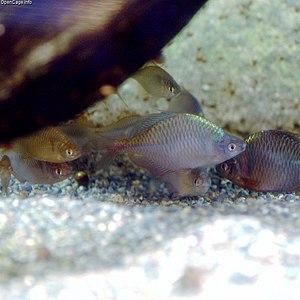
Tanakia est un genre de poissons téléostéens de la famille des Cyprinidae et de l'ordre des Cypriniformes. L'espèce type est Rhodeus oryzae. Au moins cinq de ses espèces se rencontrent en Asie de l'Est.
Les Acheilognathinae sont une sous-famille de poissons d'eau douce de la famille des Cyprinidae.
Pseudorhodeus est un genre de poissons téléostéens de la famille des Cyprinidae et de l'ordre des Cypriniformes. Le genre Pseudorhodeus est mono-typique, c'est-à-dire qu'il n'est composé que d'une seule espèce, Pseudorhodeus tanago. Cette dernière ou « bouvières Tokyo », est un poisson d'eau douce tempérée. Taxonomiquement, il appartient à la sous-famille des Acheilognathinae.